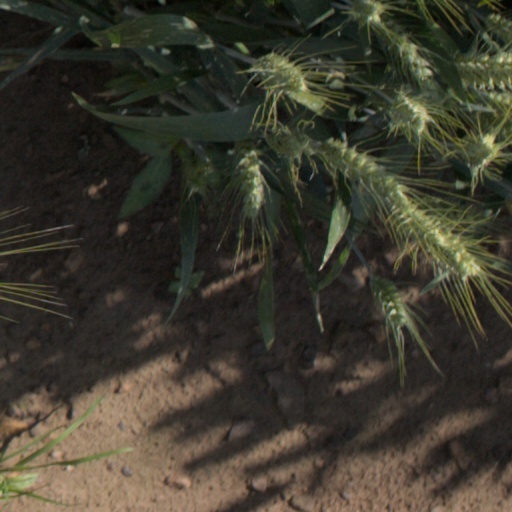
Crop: wheat